Jonathan Walters

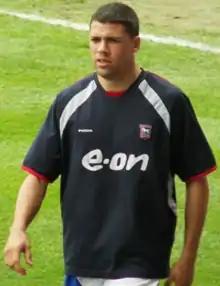
Walters playing for Ipswich Town in 2007

Walters agreed terms with Ipswich on a deal worth £100,000 plus add-ons in mid-January 2007, having impressed in FA Cup ties between the clubs earlier in the month. He made his debut for Ipswich on 30 January 2007 in a 0–0 draw at Stoke City. Walters scored his first goal for Ipswich in their 2–1 victory over Queens Park Rangers at Portman Road on 3 March 2007. Walters ended the 2006–07 season with goals against Barnsley and a brace on the final day of the season against Cardiff City. He scored his first ever senior hat-trick in the 6–0 win over Bristol City in November 2007 at Portman Road, in the same week he received a call-up to the Republic of Ireland B squad. On 12 January 2008, he extended his contract with Ipswich until 2011. He had surgery on a niggling knee problem on 19 March 2008 and returned to action against Norwich City on 13 April in half the expected time.